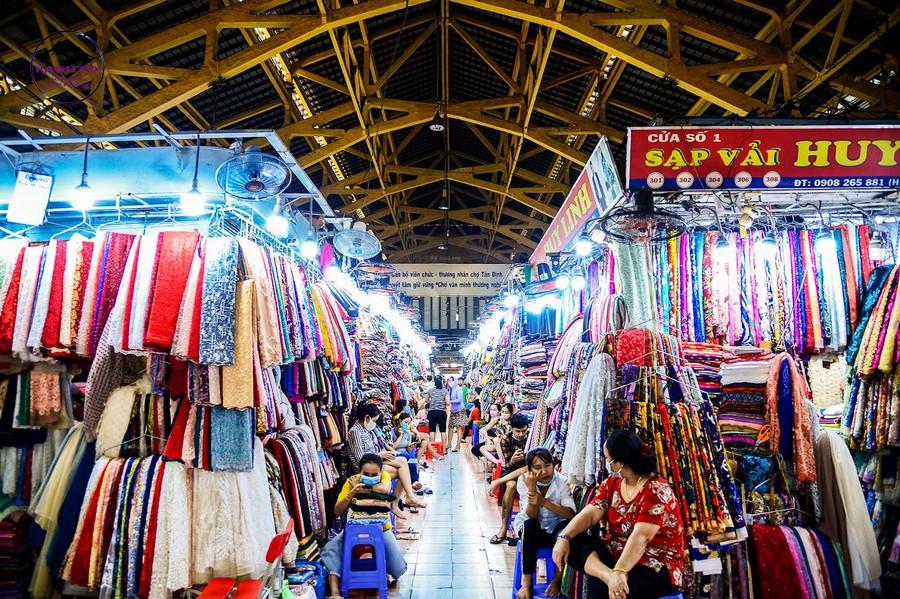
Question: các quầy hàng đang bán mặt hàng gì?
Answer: các loại vải vóc